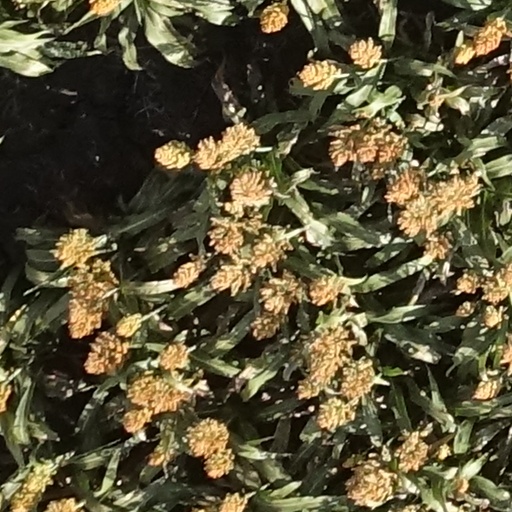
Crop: sorghum